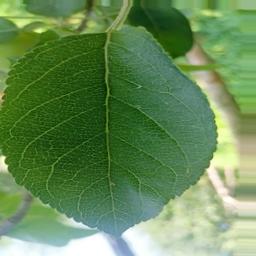
Label: Healthy